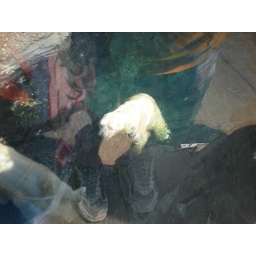
This is such a weird photo. You can see my son in the reflection of the glass of the polar bear tank.